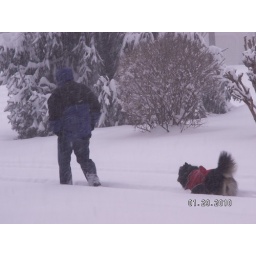
walking dog in snow